Science fiction film

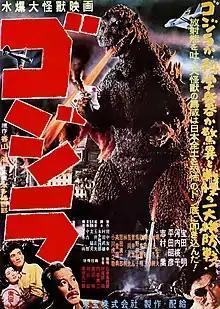
Poster for the 1954 Japanese monster film "Godzilla"

The most successful monster movies were Japanese film studio Toho's "kaiju" films directed by Ishirō Honda and featuring special effects by Eiji Tsuburaya. The 1954 film "Godzilla", with the title monster attacking Tokyo, gained immense popularity, spawned multiple sequels, led to other kaiju films like "Rodan", and created one of the most recognizable monsters in cinema history. Japanese science fiction films, particularly the tokusatsu and kaiju genres, were known for their extensive use of special effects, and gained worldwide popularity in the 1950s. Kaiju and tokusatsu films, notably "Warning from Space" (1956), sparked Stanley Kubrick's interest in science fiction films and influenced "" (1968). According to his biographer John Baxter, despite their "clumsy model sequences, the films were often well-photographed in colour ... and their dismal dialogue was delivered in well-designed and well-lit sets."